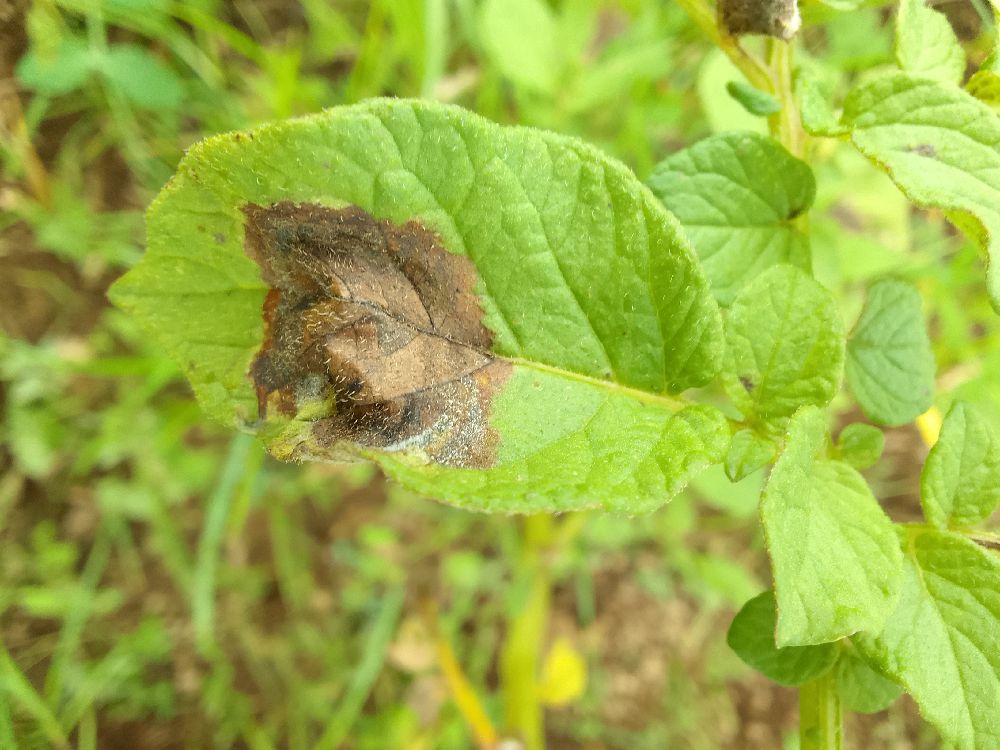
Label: Late blight